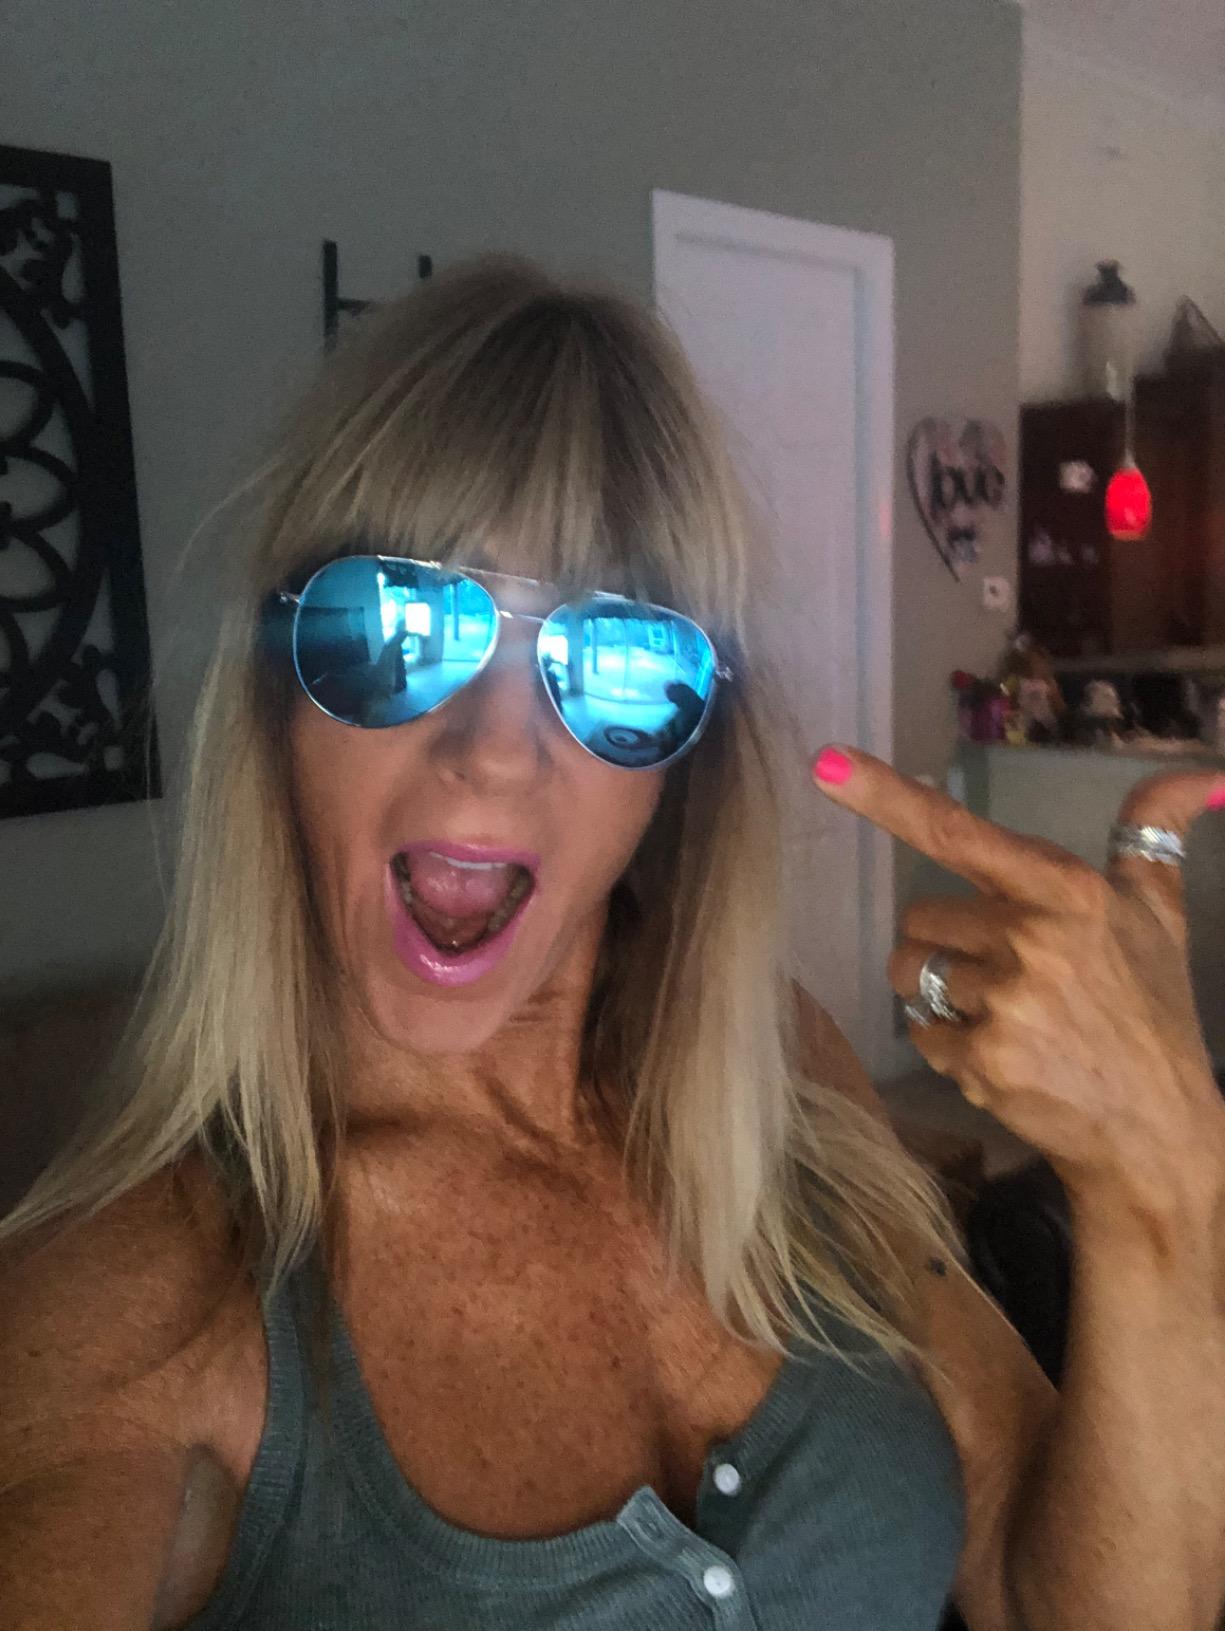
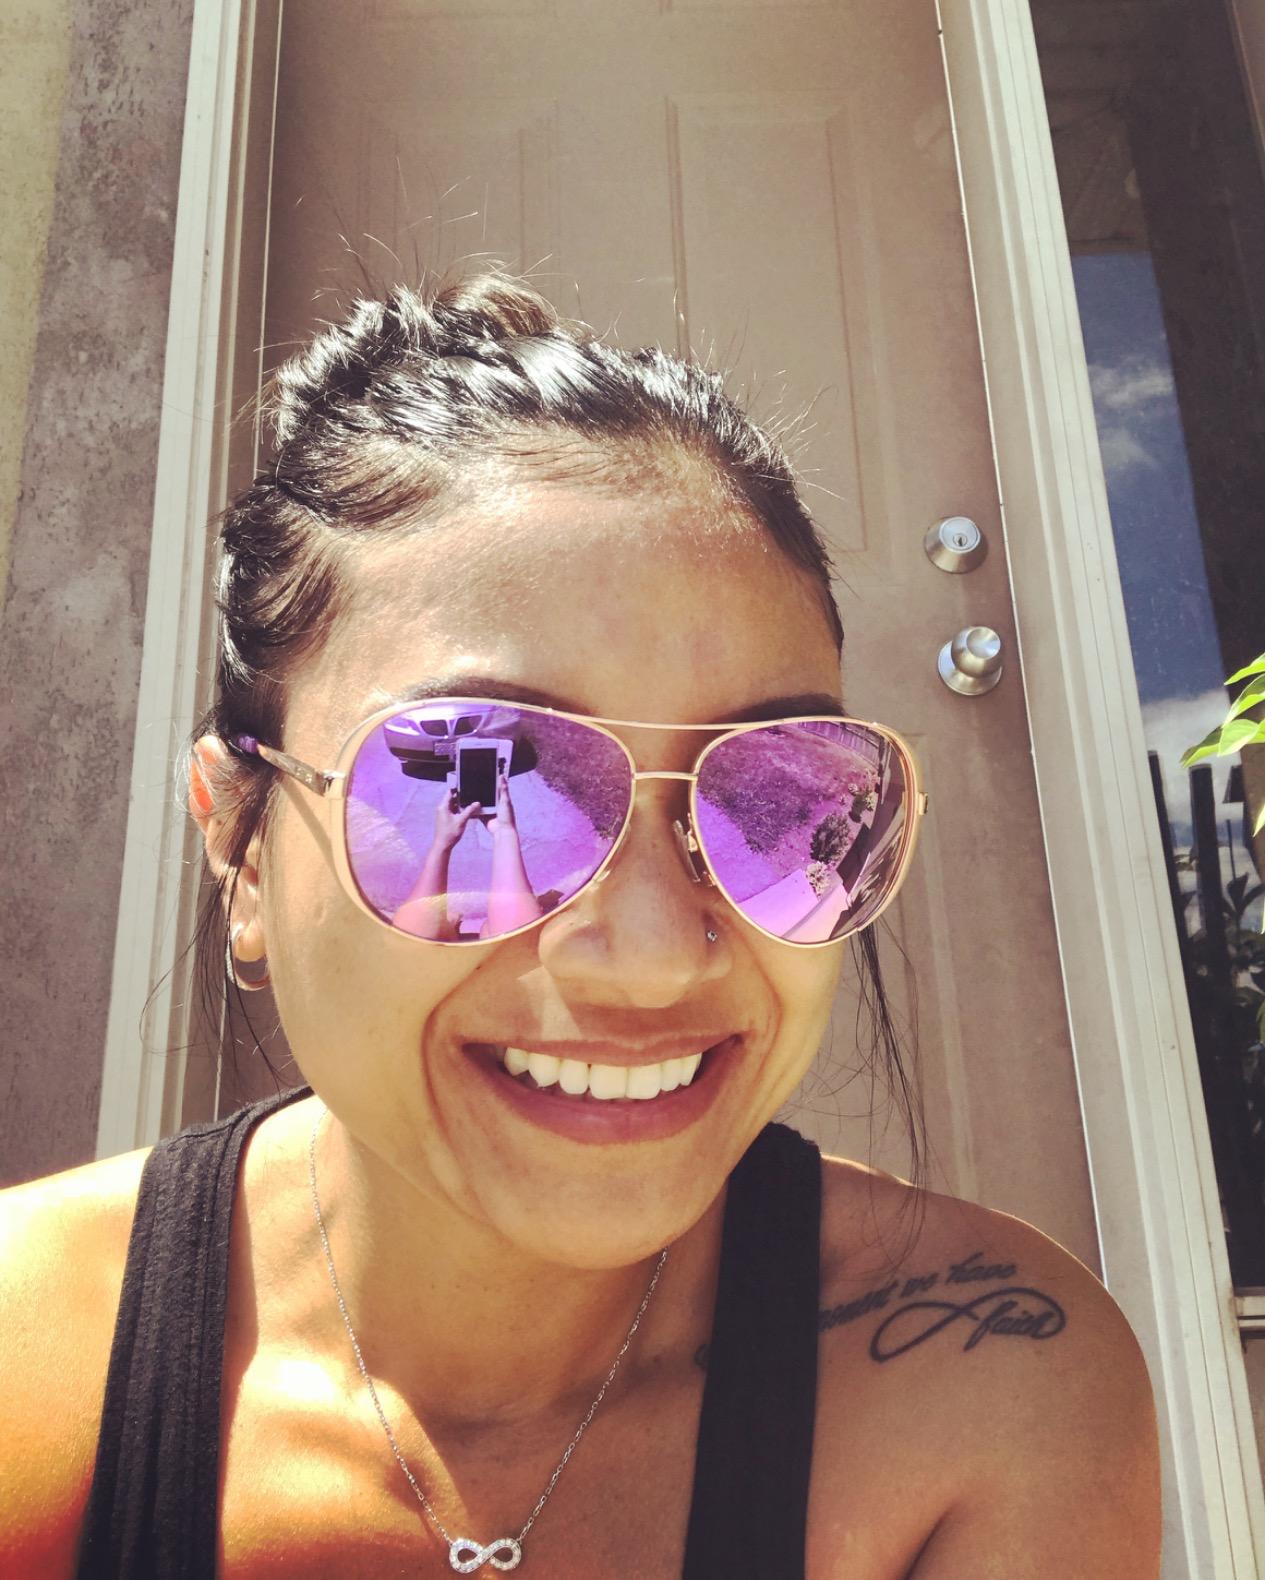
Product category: accessories_sunglasses
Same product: no